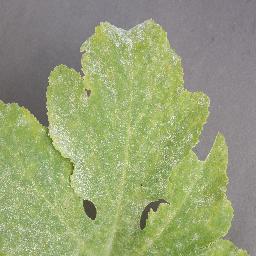
Label: Squash___Powdery_mildew